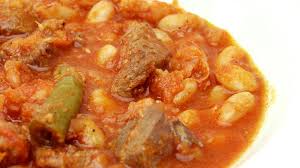
Yemek: kuru_fasulye